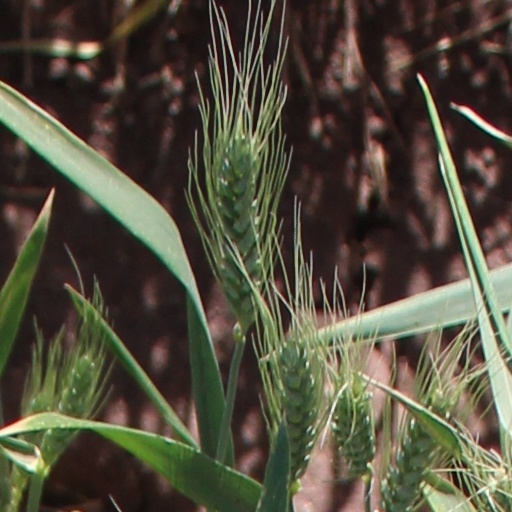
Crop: wheat